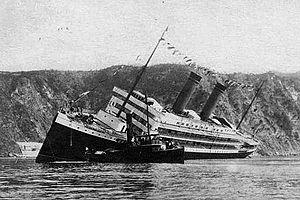
Le Principessa Iolanda est un paquebot italien construit en 1904 par les chantiers Cantiere Navale di Riva Trigoso de Gênes. Il chavire le jour de son lancement. Il sera détruit sur place.